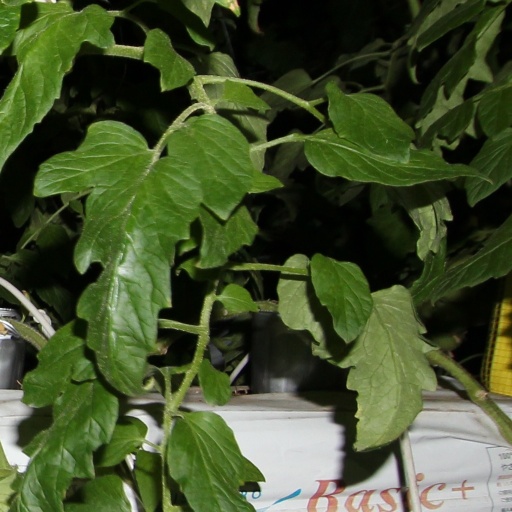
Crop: tomato